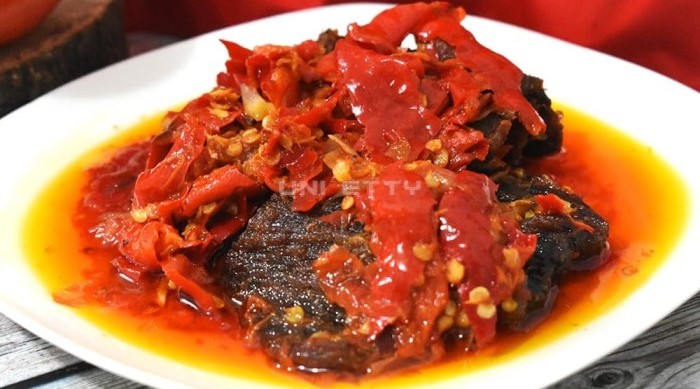
Label: dendeng_batokok